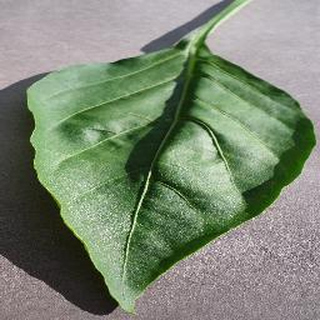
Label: healthy_bell_pepper